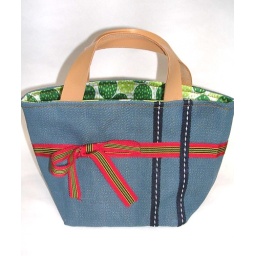
This mini-tote bag is adorned with a red striped ribbon and navy striped tape over blue denim.